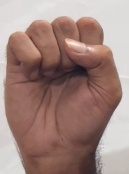
ASL sign: S